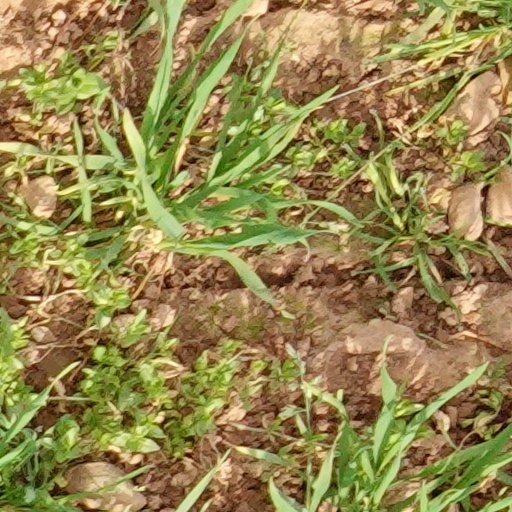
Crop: wheat